Alex Ruoff

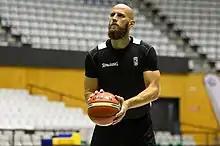

Alexander Marc Ruoff (born August 29, 1986) is a retired American professional basketball player who is an assistant coach for the Greensboro Swarm of the NBA G League. In college, he played shooting guard for the West Virginia Mountaineers basketball team. Ruoff set school records for the most 3-pointers made in a game and most career 3-point field goals.